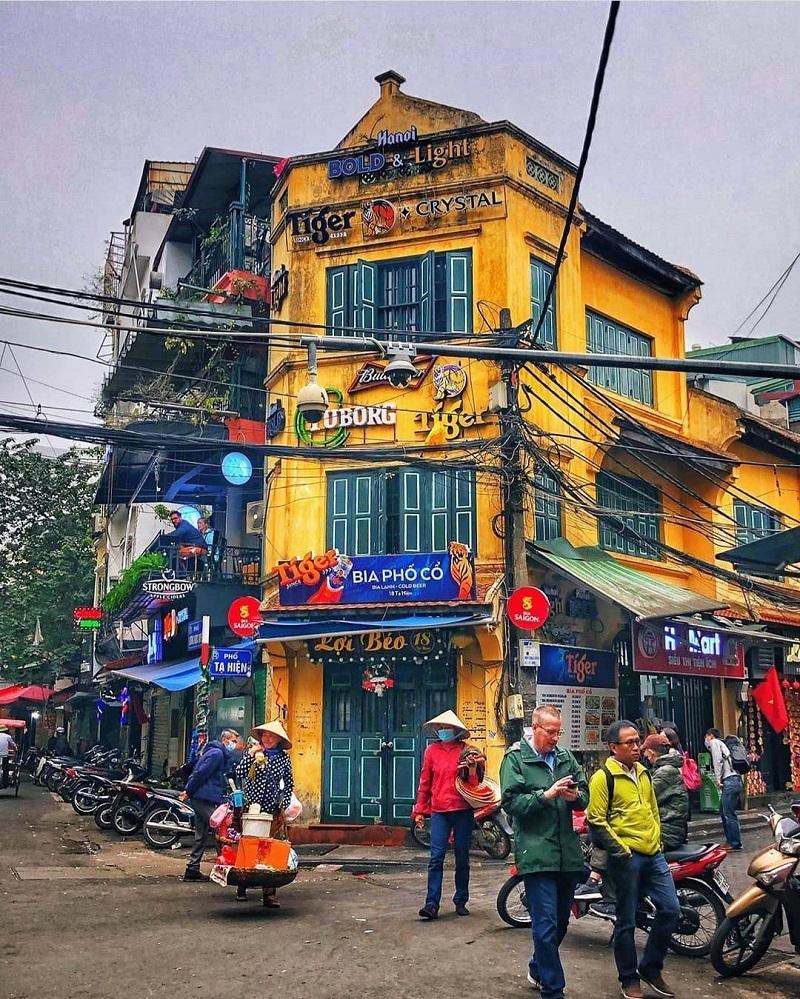
có nhiều người đang di chuyển ở trên phố